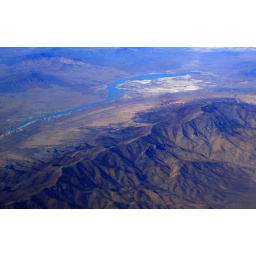
mountain range by river